Anti-Armenian sentiment in Turkey

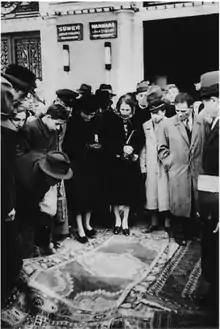
Non-Muslims auctioning off their furniture to pay for the Varlık Vergisi

On November 11, 1942, Turkey instaured the Varlık Vergisi, a tax mostly levied on non-Muslim citizens with the stated aim of raising funds for the country's defense in case of an eventual entry into World War II. The tax was supposed to be paid by all citizens of Turkey, but inordinately higher rates were imposed on the country's non-Muslim inhabitants, in an arbitrary and predatory way. The underlying reason for the tax was to inflict financial ruin on the minority non-Muslim citizens of the country, end their prominence in the country's economy and transfer the assets of non-Muslims to the Muslim bourgeoisie. It was a discriminatory measure which taxed non-Muslims up to ten times more heavily and resulted in a significant amount of wealth and property being transferred to Muslims. It was imposed on the fixed assets, such as landed estates, building owners, real estate brokers, businesses, and industrial enterprises of all citizens, but especially targeted the minorities.